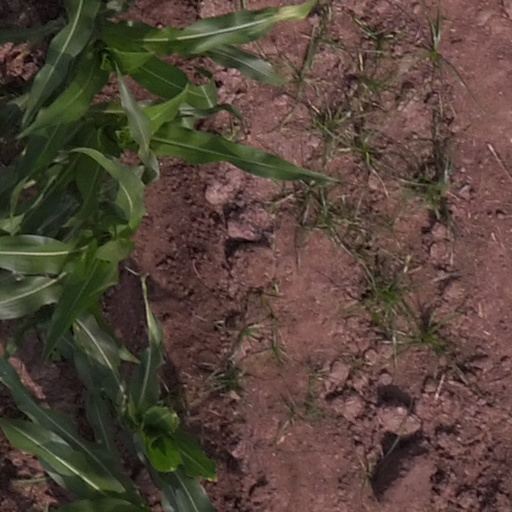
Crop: maize; corn